Question: Please indicate a possible affordance area of the bottle that can be used for holding
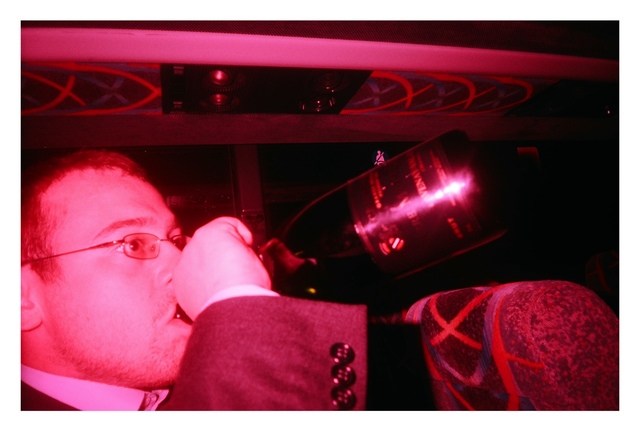
Answer: [161.5, 118, 524.5, 322]